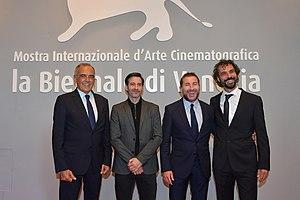
Compañeros est un film uruguayen écrit et réalisé par Álvaro Brechner sorti en 2018. Il relate l'enfermement pendant les 12 ans de la dictature militaire uruguayenne de trois opposants politiques : José Mujica, Mauricio Rosencof et Eleuterio Fernández Huidobro. L'ouvrage autobiographique de ces deux derniers, Memorias del calabozo, a servi de base au scénario.